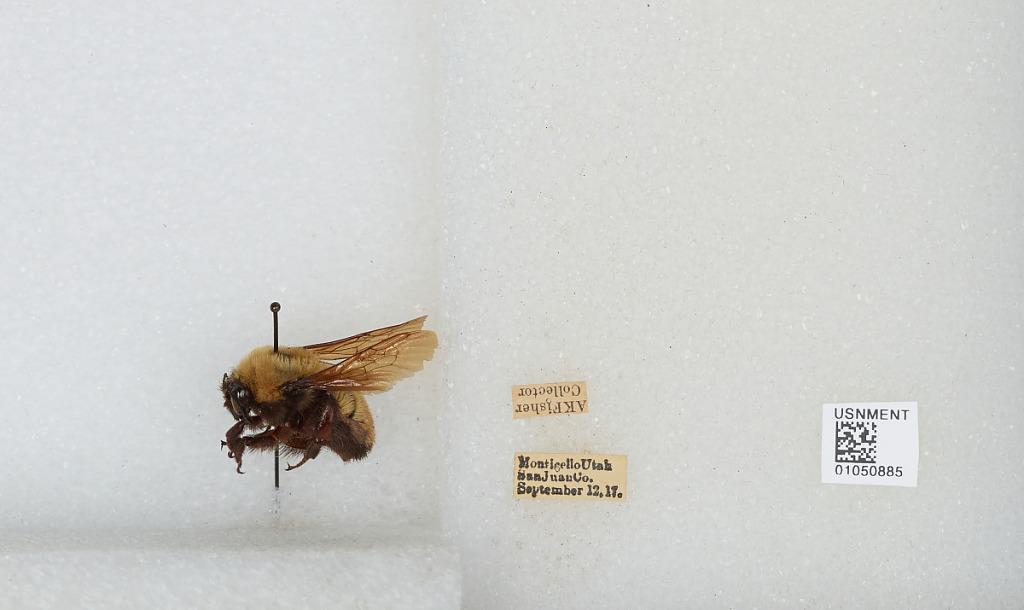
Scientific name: Bombus sp.
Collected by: A. Fisher
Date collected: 1917-9-12
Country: United States
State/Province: Utah
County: San Juan
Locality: Monticello
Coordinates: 37.8692, -109.342